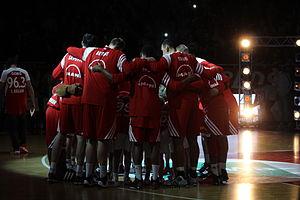
Le Fußball-Club Bayern München e.V., couramment abrégé en FC Bayern München ou FC Bayern et partiellement francisé en FC Bayern Munich, Bayern Munich ou Bayern de Munich, est un club omnisports allemand fondé le 27 février 1900 et basé à Munich, en Bavière. Le club est connu par sa section football, externalisé en 2001 en FC Bayern München AG. Son équipe masculine joue depuis 1965 en Bundesliga et est surnommée Rekordmeister, étant l'un des clubs les plus titrés d'Allemagne et d'Europe.